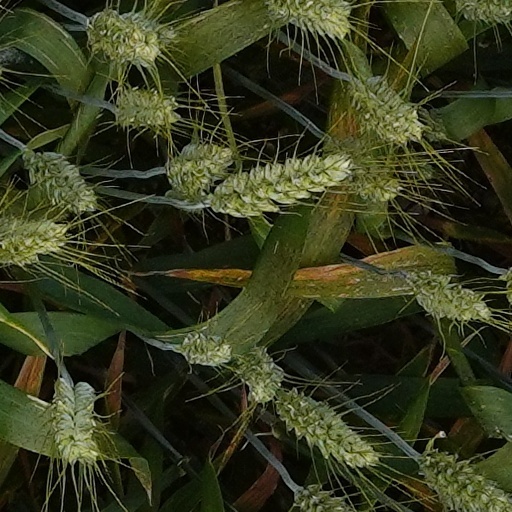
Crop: wheat